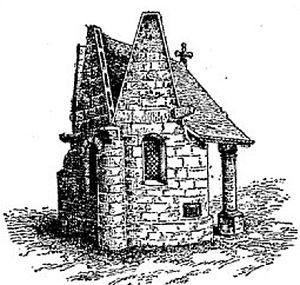
Chapelle dans le cimetière de Plougasnou (dessin publié dans ""La grande encyclopédie"" de Camille Dreyfus, tome 26."
Plougasnou est une commune française, située dans le département du Finistère en région Bretagne, à environ 75 km à l'est de Brest. Plougasnou a une population de 2 887 habitants. Ses habitants sont appelés les Plouganistes.